Green vehicle

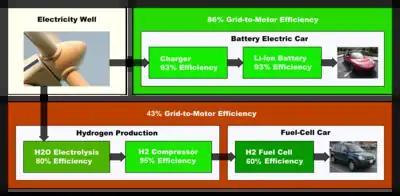
Comparison of energy efficiency between battery and hydrogen fuel-cell cars

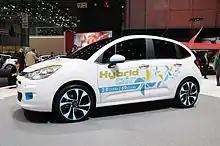
PSA Peugeot Citroën Hybrid Air concept exhibited at the 2013 Geneva Motor Show

Green vehicles include vehicles types that function fully or partly on alternative energy sources other than fossil fuel or less carbon-intensive than gasoline or diesel.